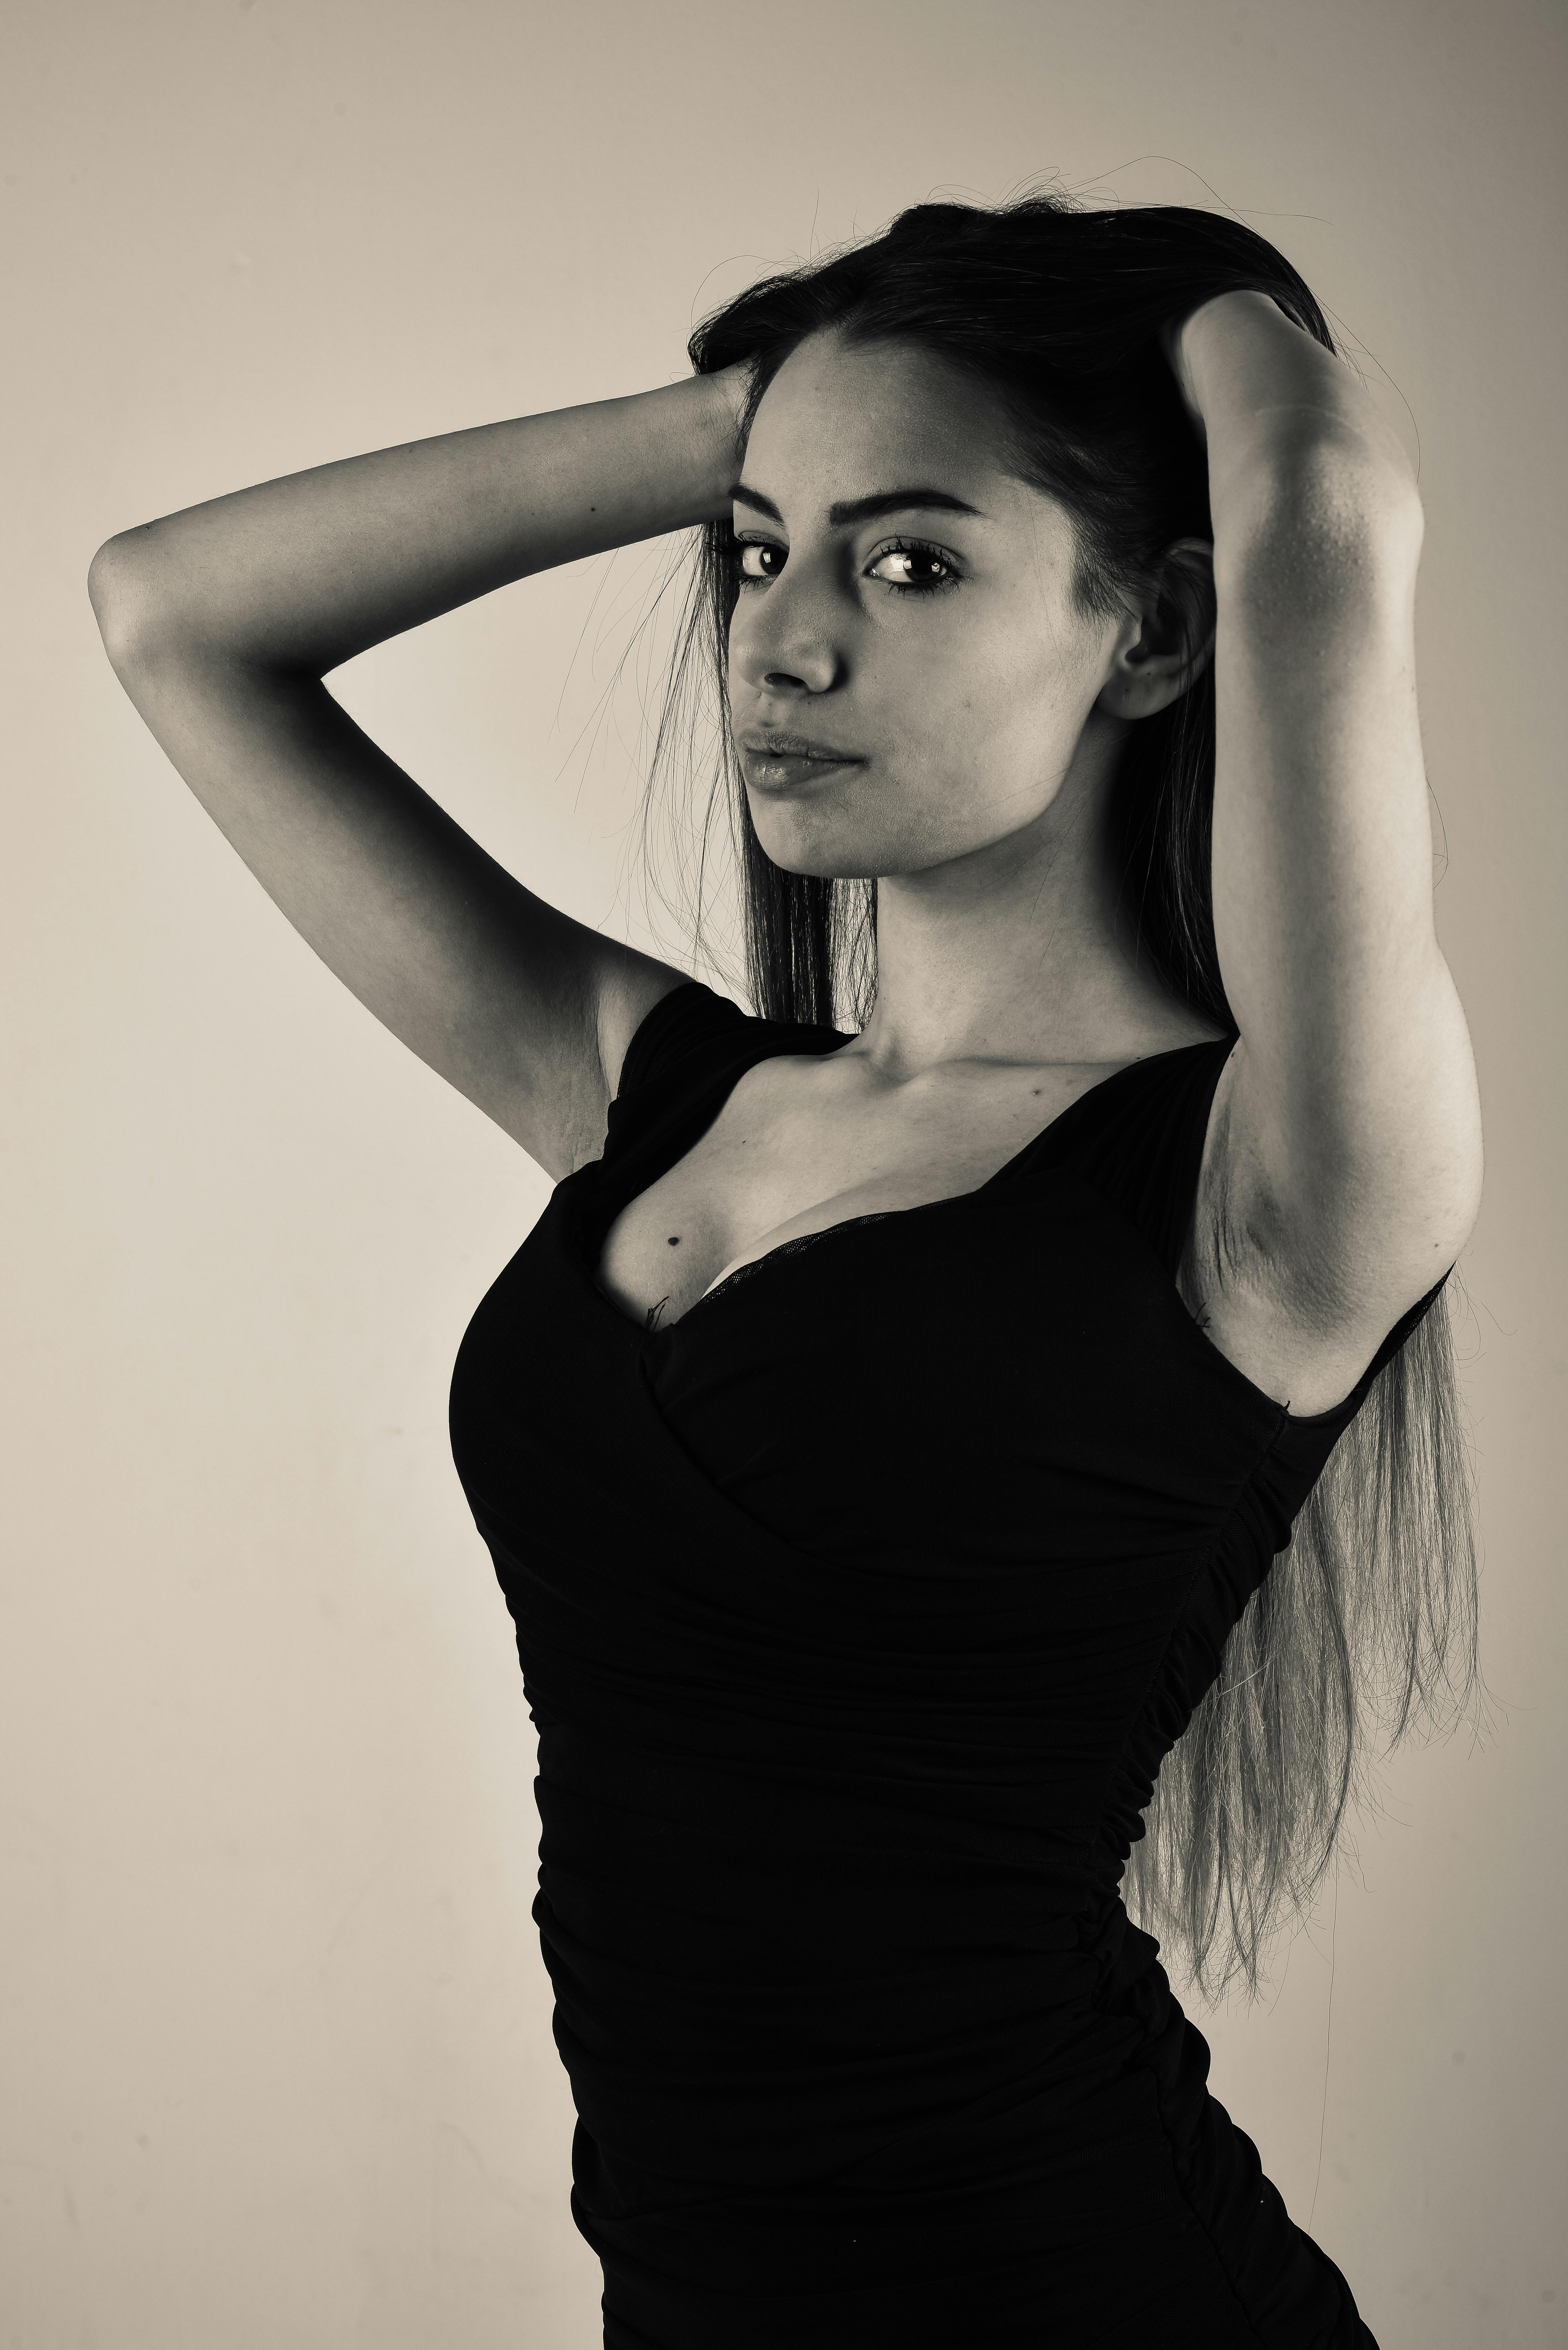
woman, hair, joint, head, lip, hand, arm, shoulder, eye, eyelash, black, neck, flash photography, human body, jaw, sleeve, waist, standing, One piece garment, gesture, black and white, elbow, dress, grey, style, chest, black hair, finger, makeover, fashion model, day dress, trunk, long hair, monochrome, monochrome photography, thigh, art model, abdomen, fashion design, human leg, brown hair, blond, little black dress, layered hair, formal wear, cocktail dress, wrist, stock photography, shadow, portrait photography, darkness, fashion accessory, portrait, photo shoot, top, jewellery, model, sitting